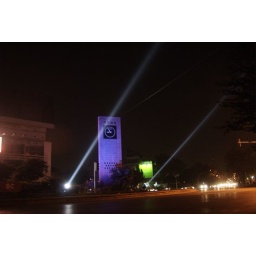
Clock tower in blue for WDD